Tanmono

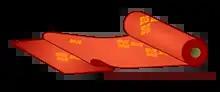
A on the roll

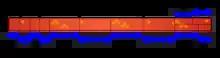
Cutting a kimono from a

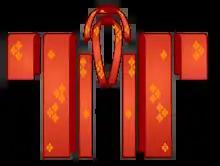
How a kimono is assembled from pieces cut from a

A is a bolt of traditional Japanese narrow-loomed cloth. It is used to make traditional Japanese clothes, textile room dividers, sails, and other traditional cloth items.